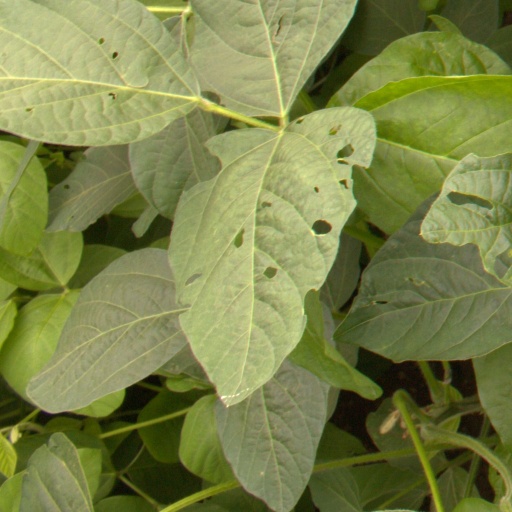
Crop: soybean